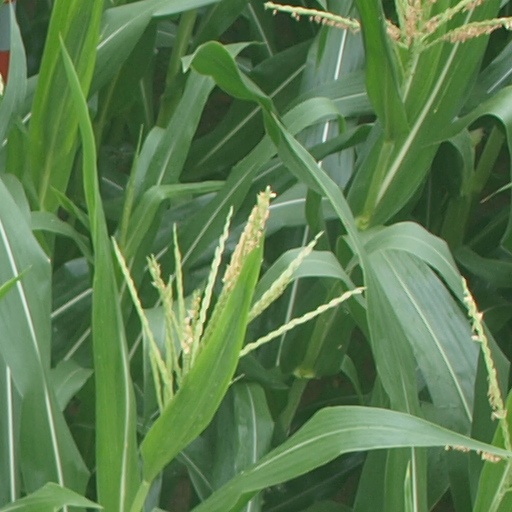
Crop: maize; corn